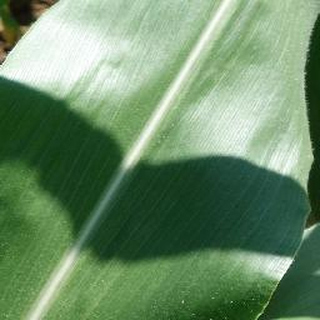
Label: healthy_corn